Michelle Kwan

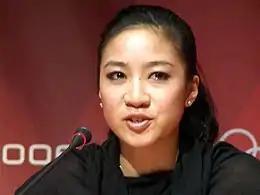
Kwan announcing her withdrawal from the 2006 Winter Olympics in Turin, Italy, February 12, 2006

Kwan began working with coach Scott Williams in the summer of 2002. She continued to compete on the Olympic-eligible circuit, although in a more limited way. During the fall seasons of 2002 to 2004, Kwan competed in only one Grand Prix event, Skate America in the fall of 2002, which she entered as a last-minute replacement. She won the event and qualified for the Grand Prix Final but chose not to compete in it. Kwan chose to not compete in Grand Prix events in the 2003 and 2004 seasons where the new judging system was being used. Kwan won all phases of every competition she entered in the 2002–2003 competitive season with her programs: Peter Gabriel's "The Feeling Begins" from "The Last Temptation of Christ" (short program) and "Concierto de Aranjuez" (free skate). She won the U.S. Championships again and regained her World title.